Greenish tyrannulet

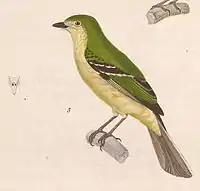
"Phyllomyias virescens"; illustration 1838.

The greenish tyrannulet is long and weighs . The sexes have the same plumage. Adults have a bright olive crown, nape, back, and rump. They have white lores and supercilium, an olive line through the eye, and whitish ear coverts with faint darker speckles. Their wings are dusky with pale yellowish edges on the flight feathers and the ends of the coverts; the last show as two bars on the closed wing. Their tail is dusky. Their throat is whitish and their underparts yellow with faint olive streaks on the breast and sides. Their iris is brown, their short stubby bill brown to blackish with a brownish white base to the mandible, and their legs and feet medium to dark gray.